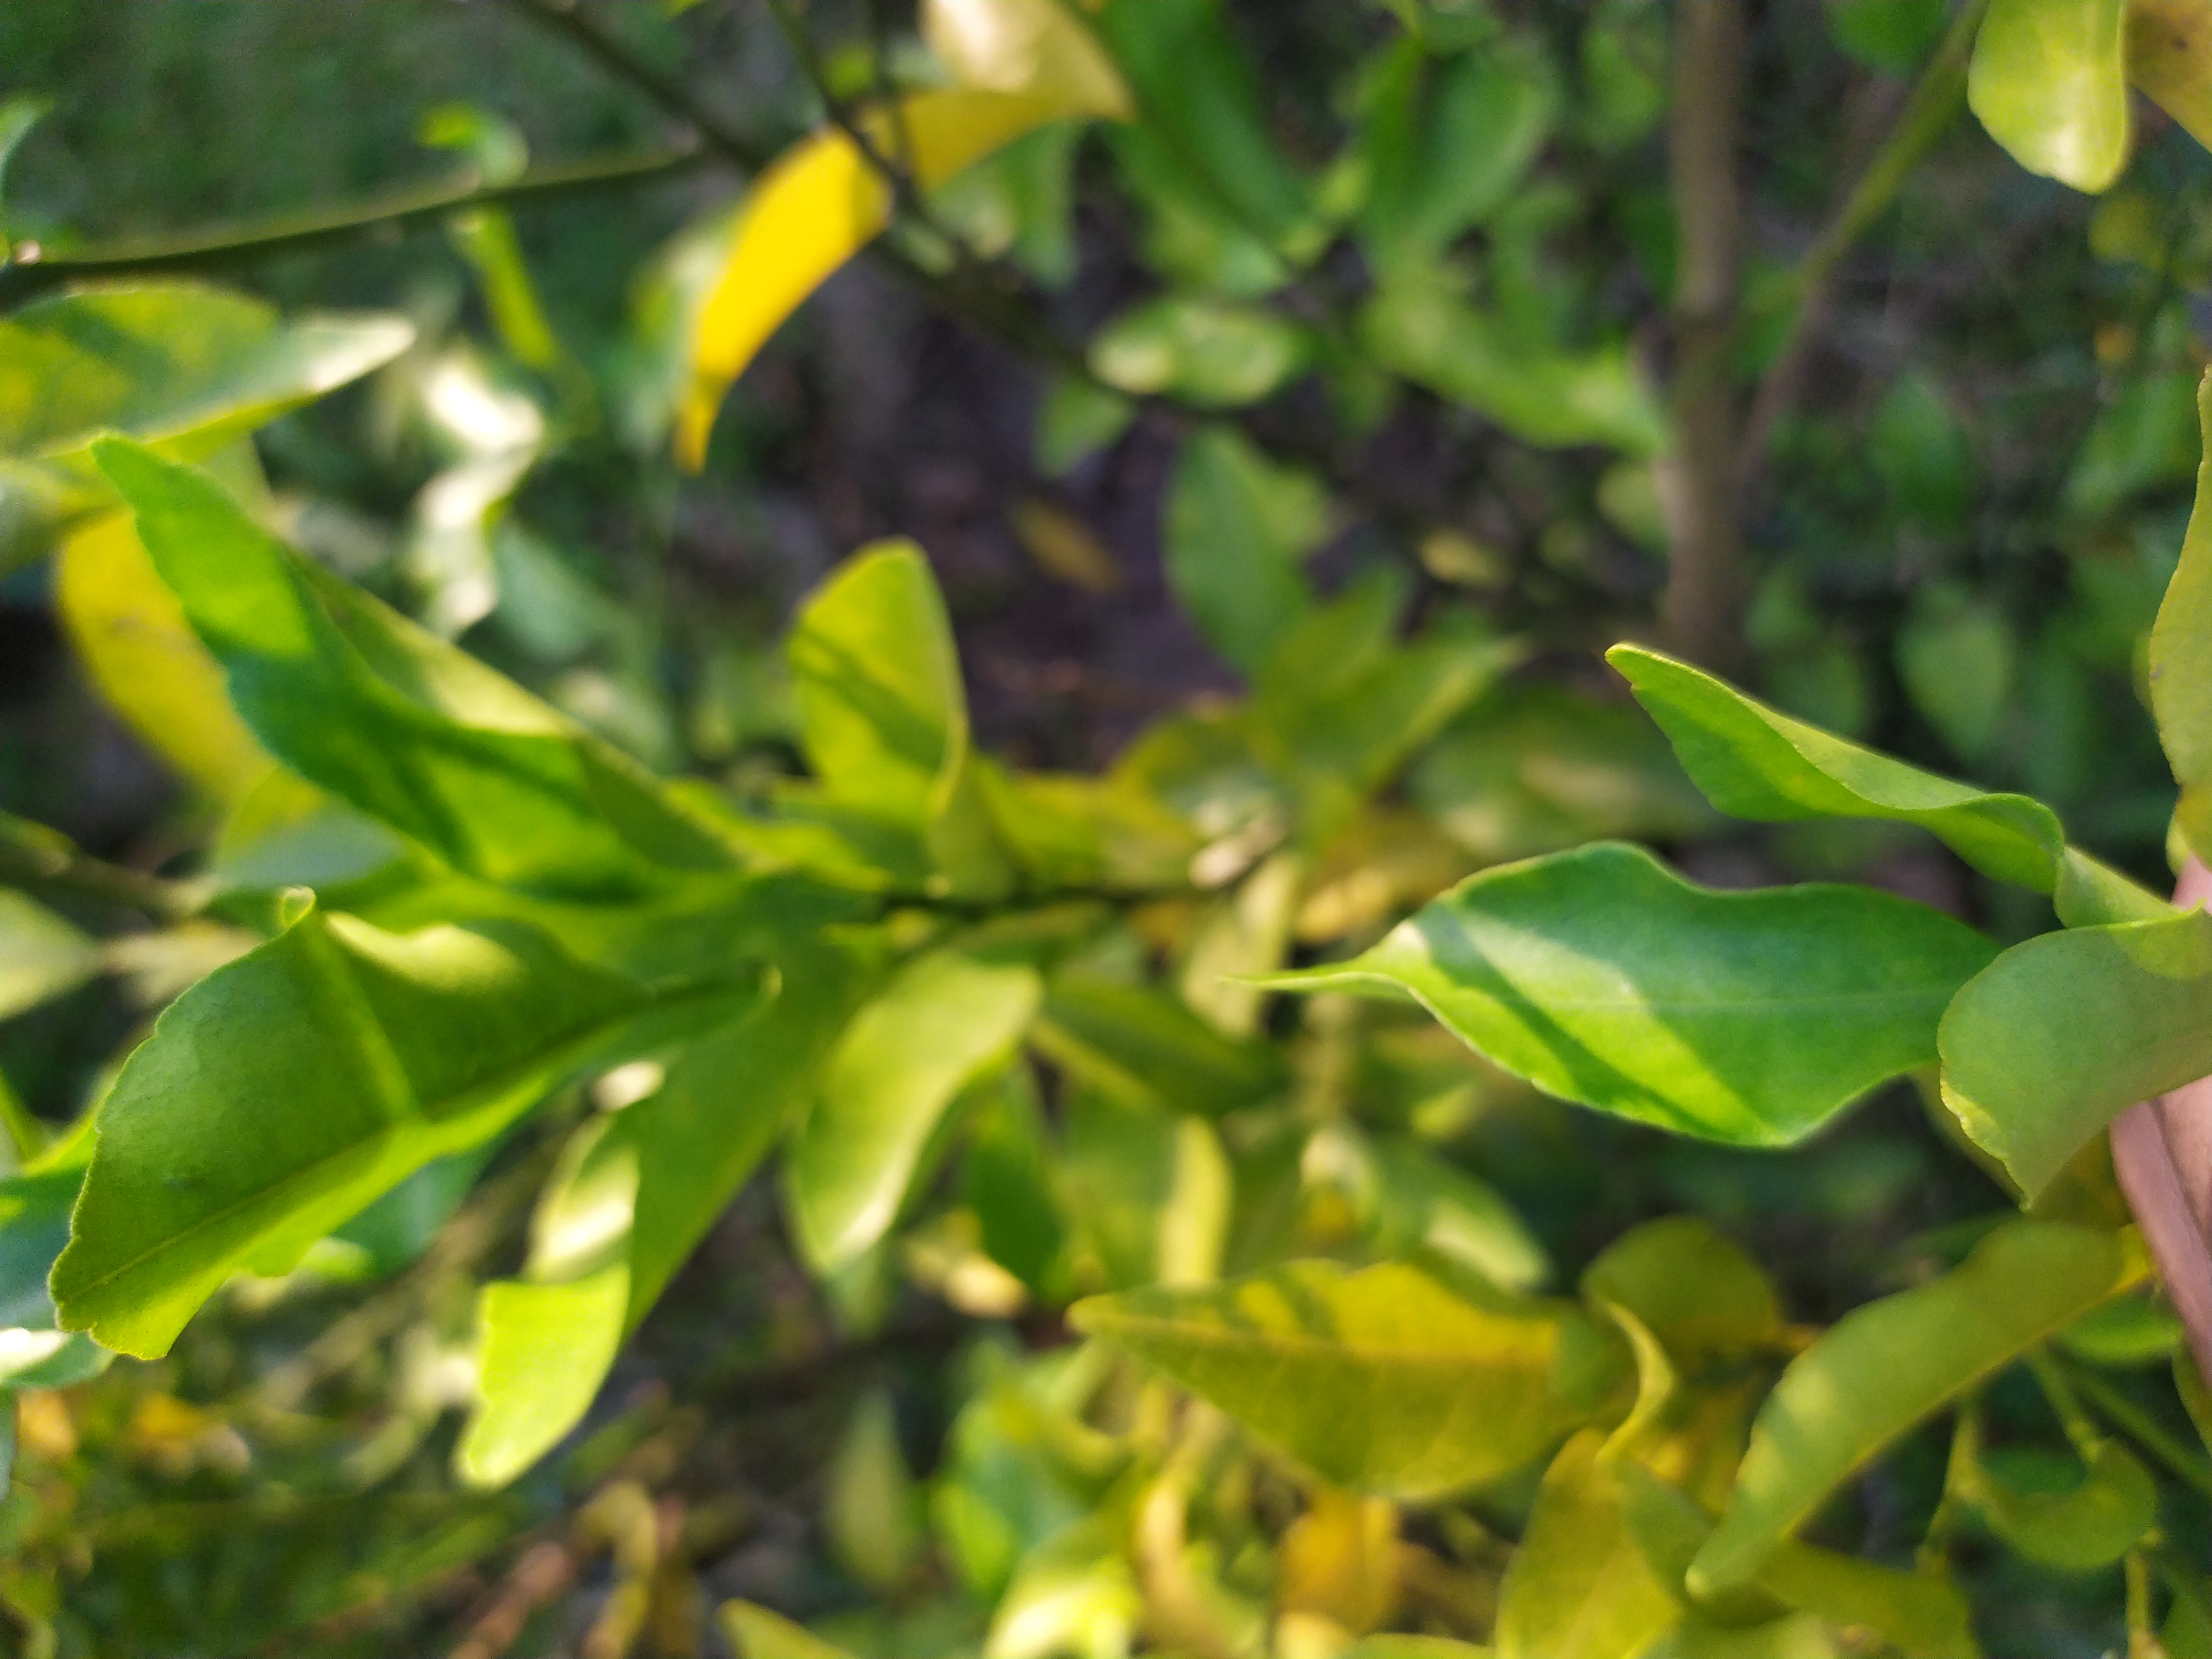
Mandarin leaf variety: Darjeling